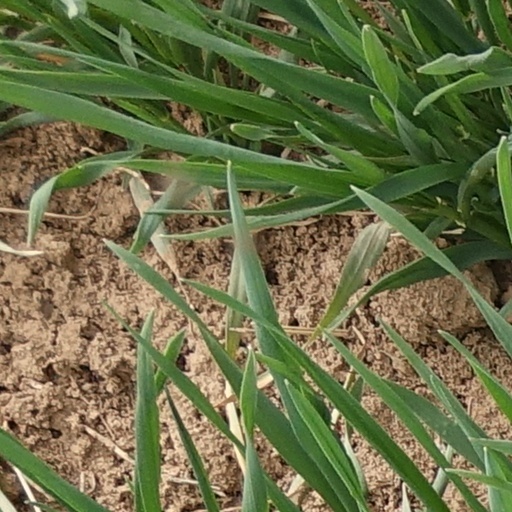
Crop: wheat